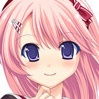
Portrait style: Anime Portrait